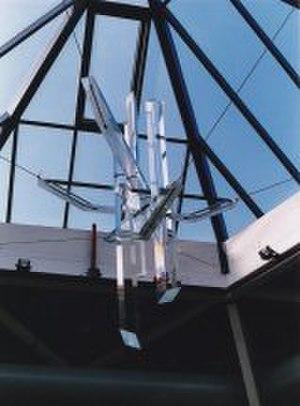
Ingrid Dahn est une plasticienne et peintre allemande.